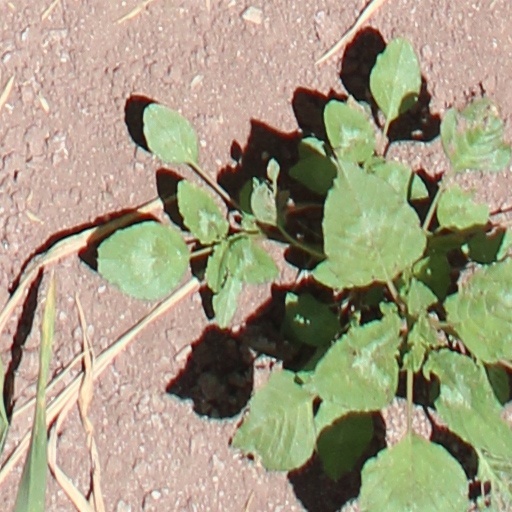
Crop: wheat